Leave Her to Heaven

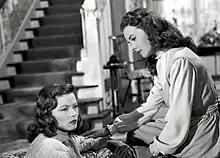
Gene Tierney and Jeanne Crain in "Leave Her to Heaven"

Danny's death is presumed an accident, and Ellen feigns sympathy. After settling at their home in Bar Harbor, Richard is despondent. At Ruth's suggestion, Ellen becomes pregnant in an attempt to please Richard, but later confesses to Ruth that she does not want the child, likening it to a "little beast".